Heritage commodification

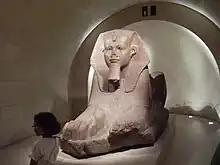
Statue of a Sphinx at the "Musée du Louvre", Paris, France

The tourism industry has been rapidly growing during the past two decades, and the expansion will probably continue well into the future. There were nearly one billion tourist arrivals in 2008, compared to only twenty-five million in 1950. Moreover, in 2008, tourism directly accounted for nearly one trillion US dollars. Worldwide, approximately five percent of GDP is generated by tourism, and a similar proportion of people are employed in the tourism industry. As each individual culture positioned for tourism needs a particular "selling point" in order to attract tourist capital, certain aspects of their heritage are allowed to be appropriated in order to give the tourist the impression that he or she is receiving an "authentic" experience. In this way, tourism also provides opportunities for communities to define who they are and bolster their identities through the commodification of certain cultural aspects that the community deems important and worthy of reproduction. Tourist destinations must have a specific set of characteristics that set themselves apart from every other destination, and this is where local communities choose how they will represent themselves to the world. This power to create an identity and reproduce the mechanisms of a group's identity in the realm of cultural tourism allows local populations to express their ethnic pride and "imbue places and events with identities that best represent their particular interests and values".